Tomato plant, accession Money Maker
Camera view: horizontal (90 deg, fisheye); turntable rotation: 240 degrees
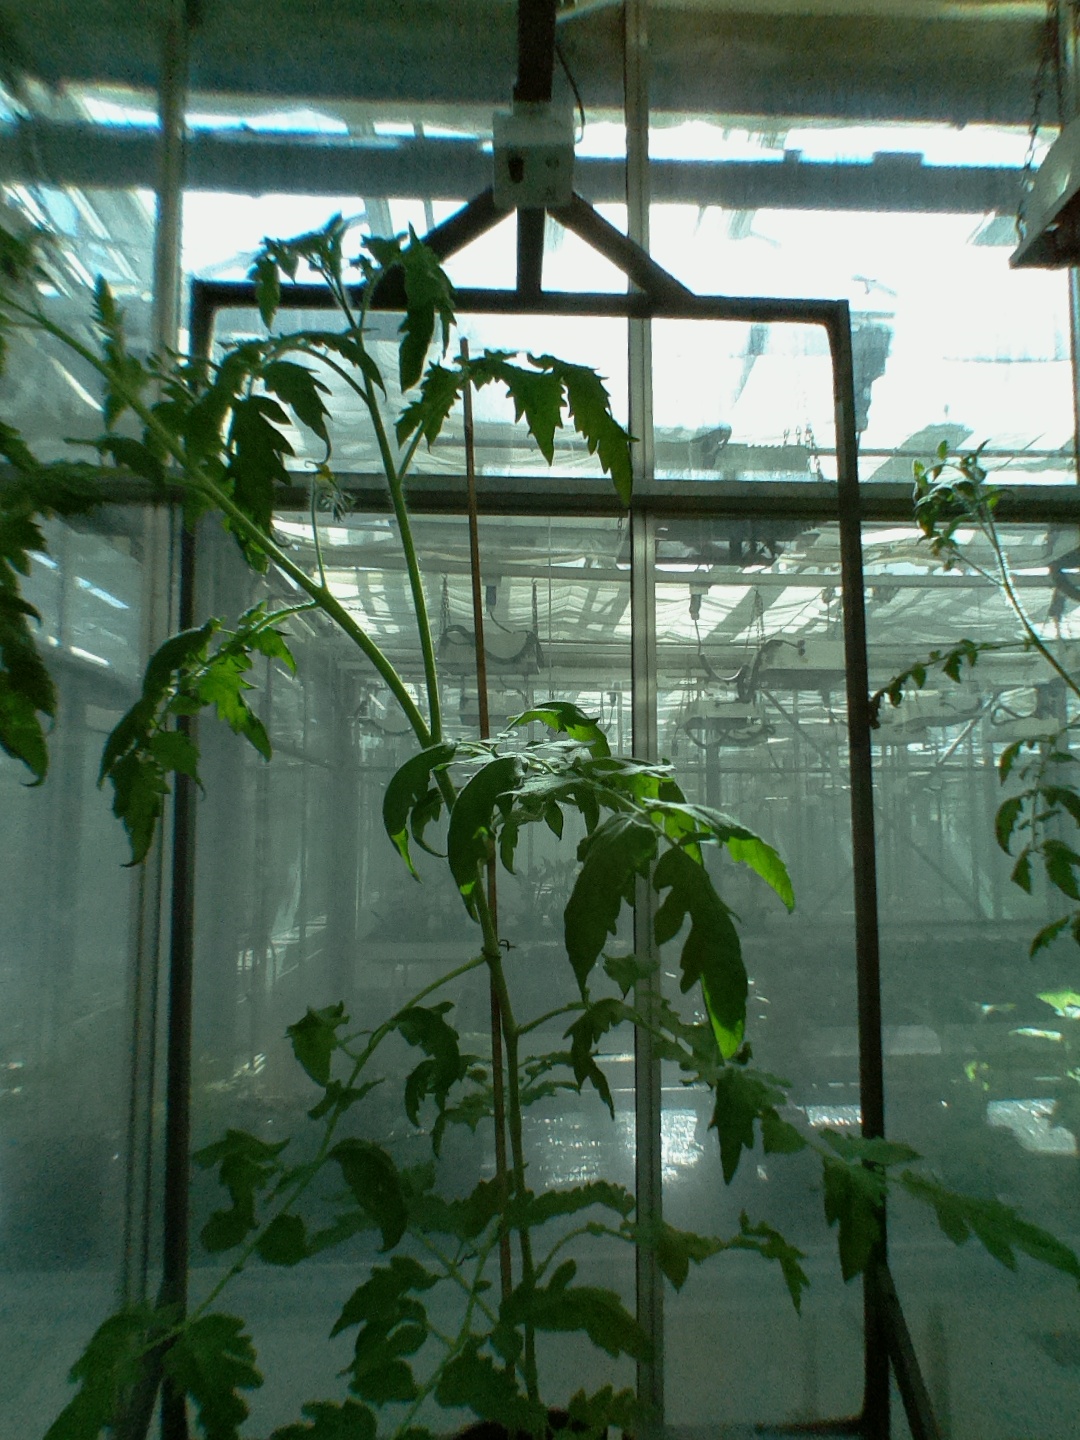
BBCH growth stage 61: 10%-20% of flowers open